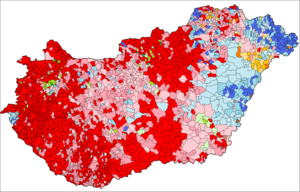
La Hongrie est traditionnellement un pays catholique romain avec une minorité protestante. Avant la Seconde Guerre mondiale, environ 5 % de la population était de religion juive.